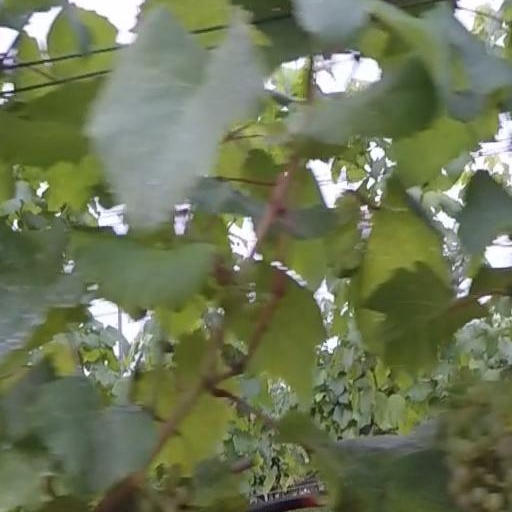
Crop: grape